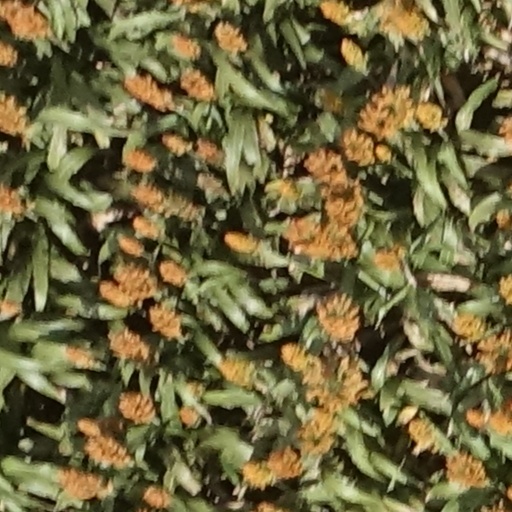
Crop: sorghum